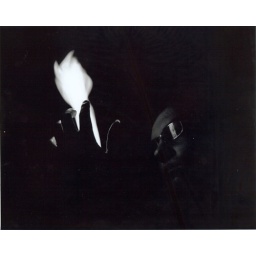
Another black and white film shot for the PNCA class. Film processed and print developed by me.